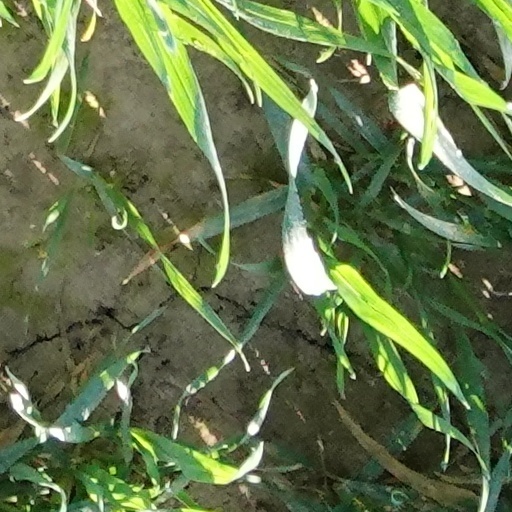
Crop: wheat